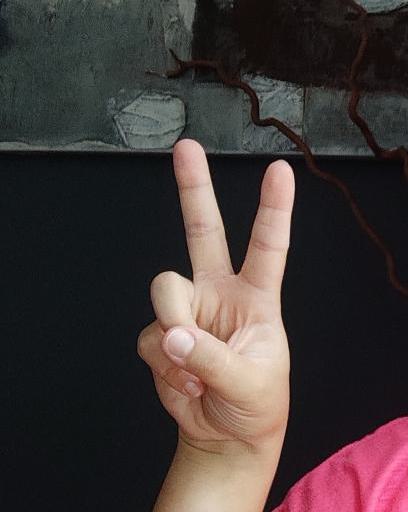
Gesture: peace